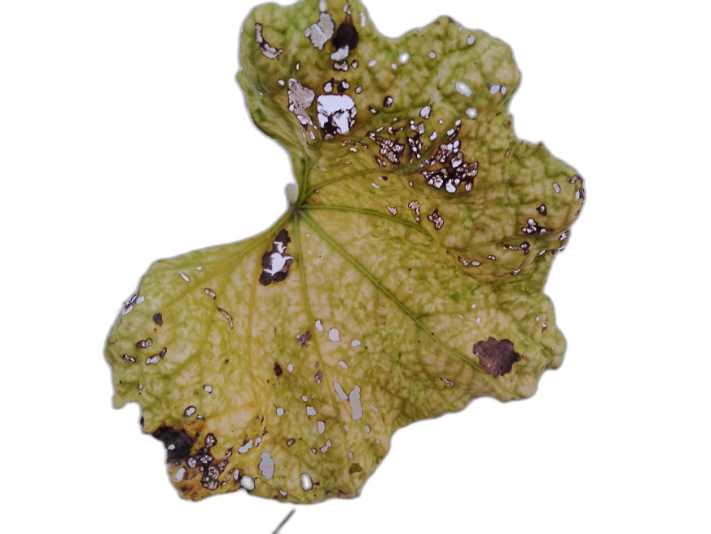
Crop: Zucchini
Label: Dry_Leaf